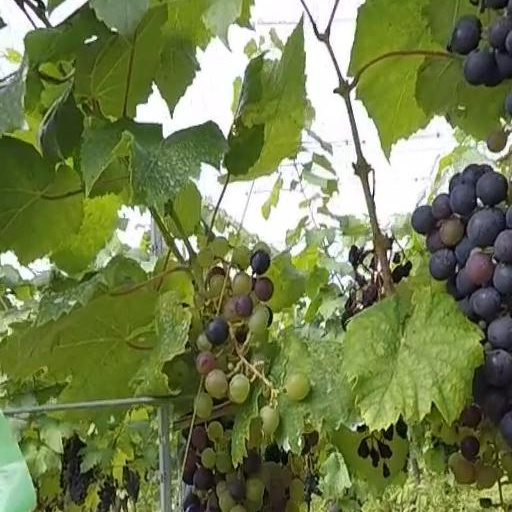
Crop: grape